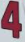
Number: 4